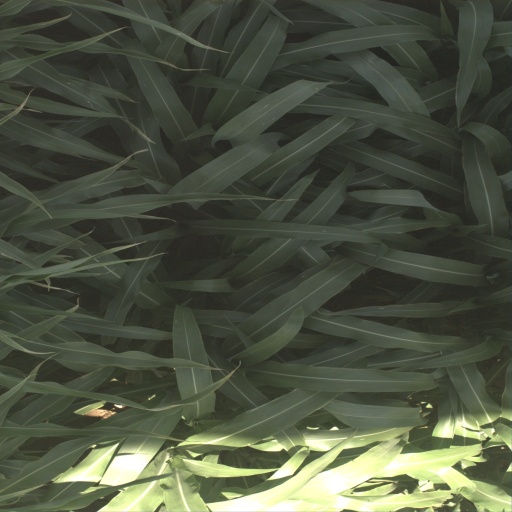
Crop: sorghum